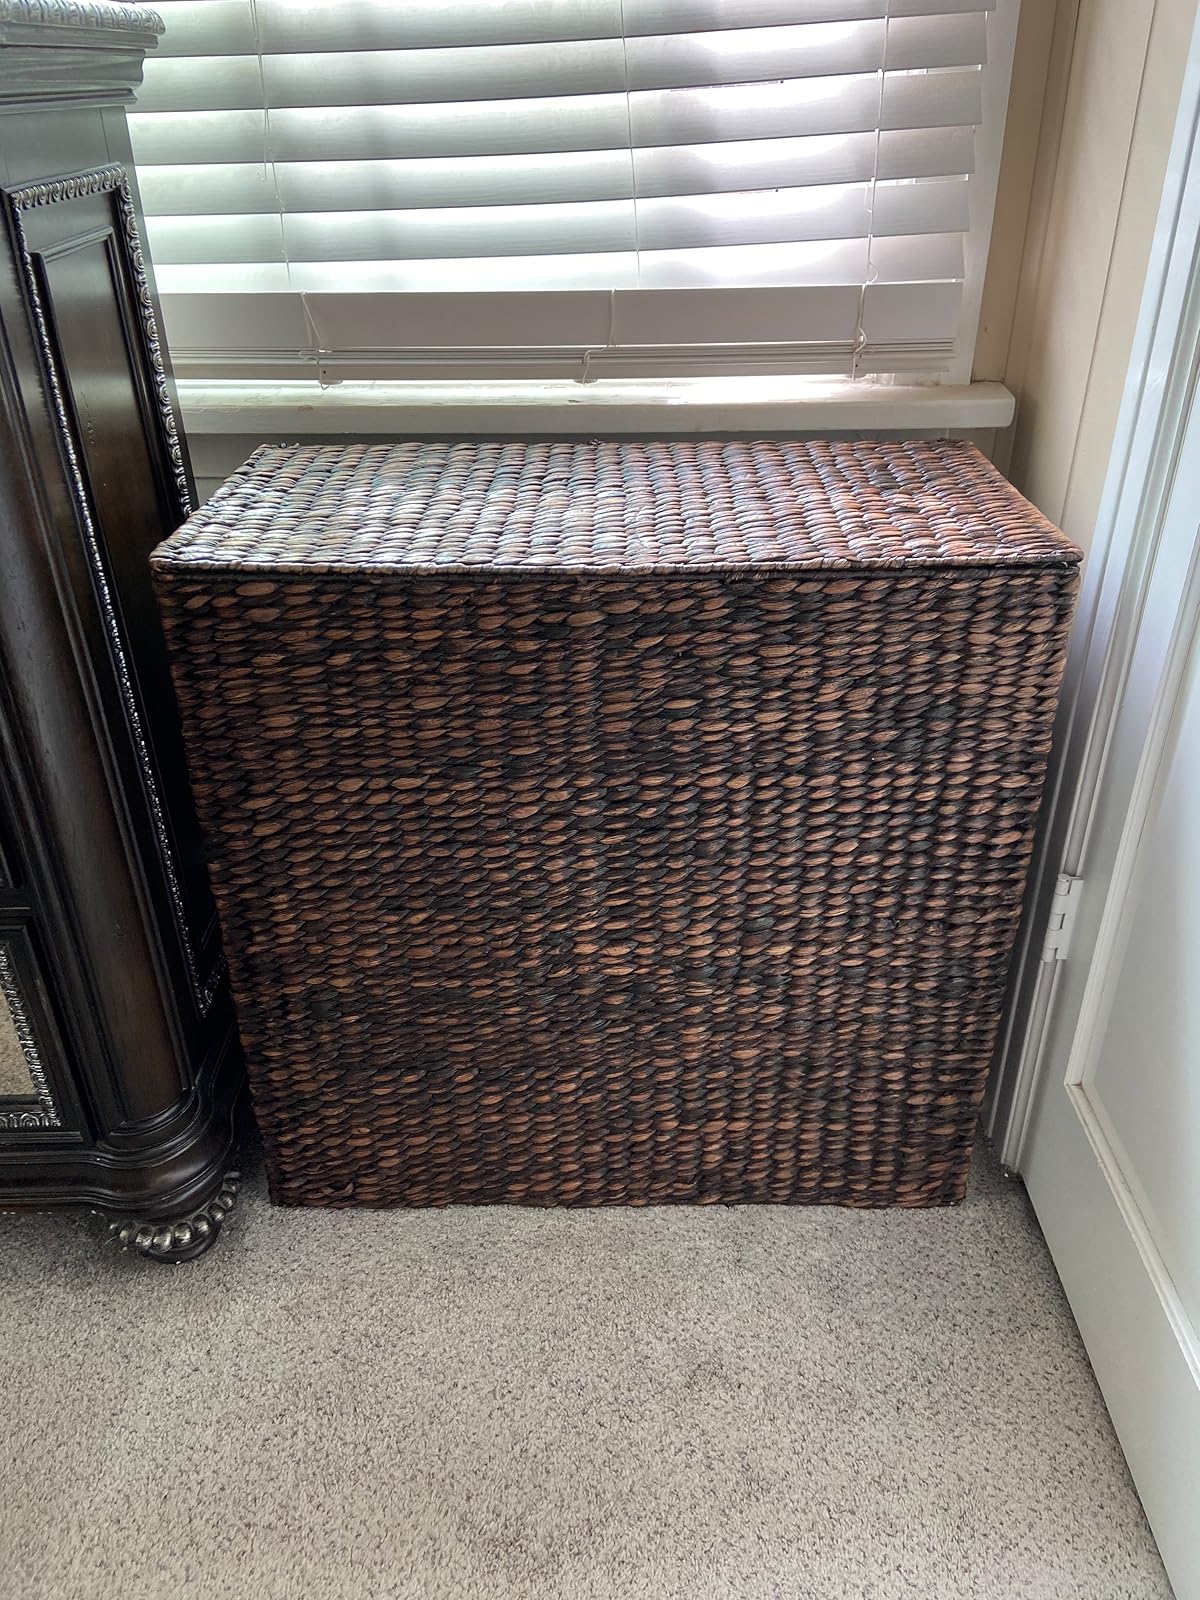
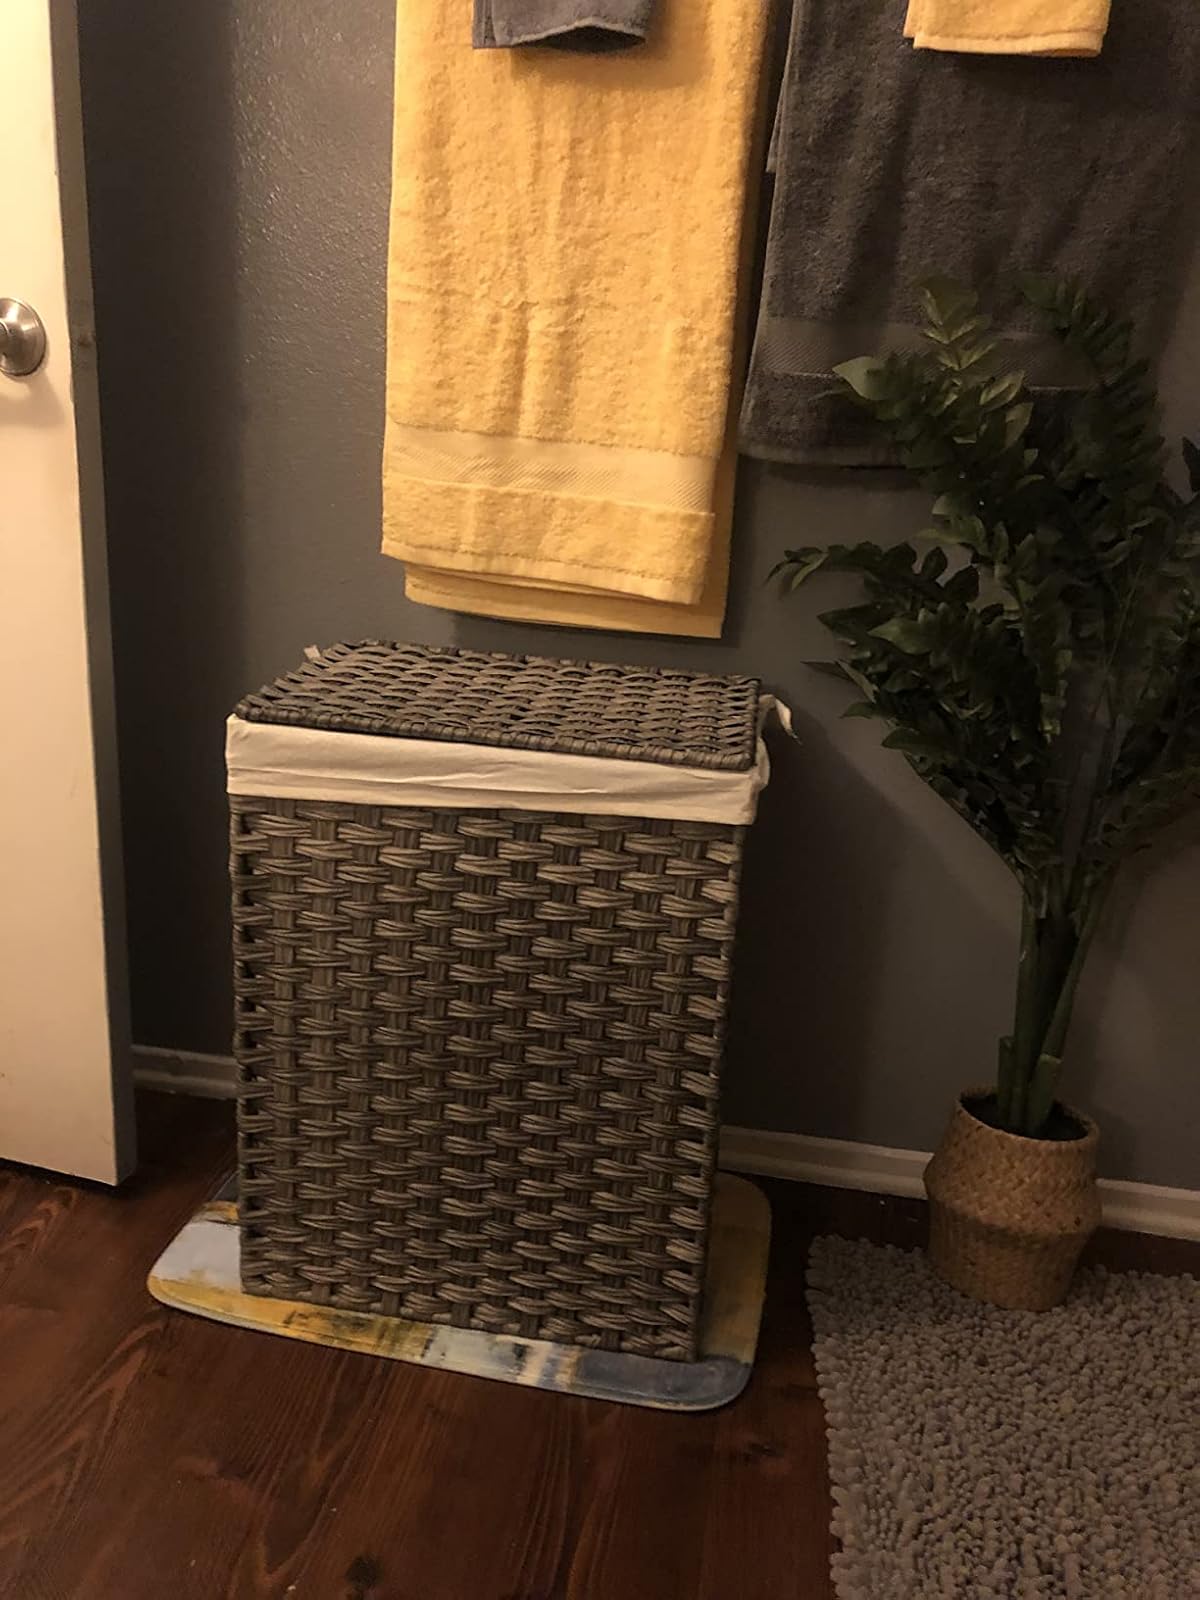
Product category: items_hamper
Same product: no